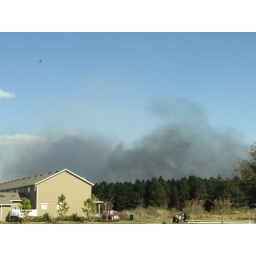
Various flying objects above my house today